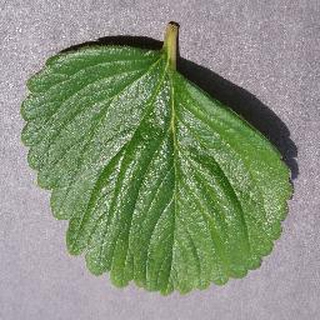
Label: healthy_strawberry